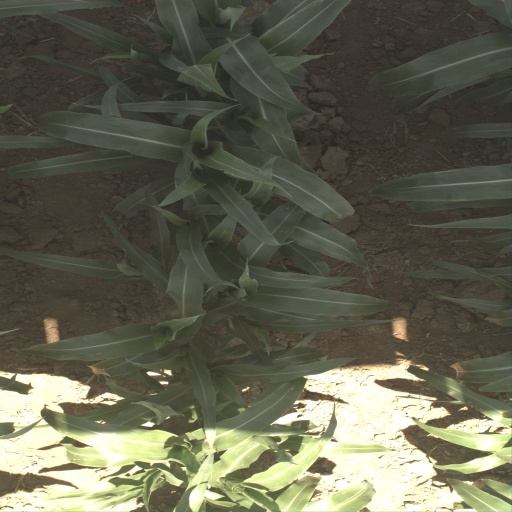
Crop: sorghum